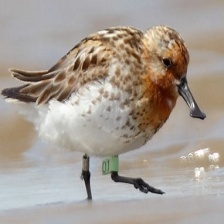
Species: SPOON BILED SANDPIPER
Scientific name: CALIDRIS PYGMAEA
ImageNet parent category: red-backed_sandpiper